Midland Railway 2511 Class

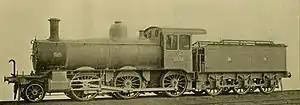
Works Photograph of number 2512

The Midland Railway 2511 Class was a class of 2-6-0 steam locomotives built by the Schenectady Locomotive Works in the United States, as a supplemental order to the 2501 Class built by Baldwin that same year. As with that class, the Midland had turned to American locomotive builders, as their own Derby Works had reached capacity, and was unable to produce additional engines at the time, and many British locomotive builders were recovering from an 1897-1898 labor dispute over working hours.